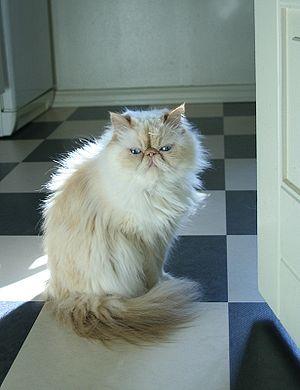
Un Persan colourpoint, dit aussi «
Colourpoint, ou Colorpoint, est le nom donné dans les standards d'élevage félins à un type de coloration du pelage de certains chats aux extrémités plus foncées, comme le Chat siamois. C'est une variante de l'albinisme qui n'affecte pas uniquement les chats et que l'on rencontre chez d'autres animaux d'élevage comme les rongeurs ou le bétail, mais jamais les humains.